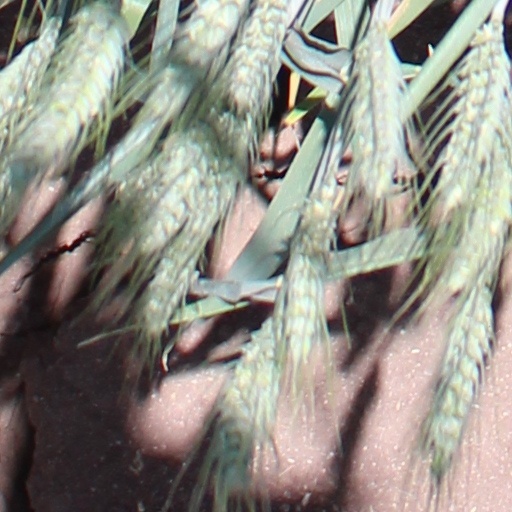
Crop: wheat